Latsch Island

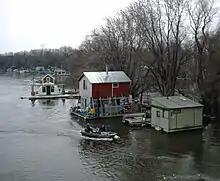
Some Latsch Island Boathouses, seen here in 2006

Latsch Island is an island located on the Mississippi River, and is part of the city of Winona, Minnesota. Latsch Island is best known for its off-the-grid counterculture houseboat ("boathouse") community, who occupy the eastern coastline of the island. During periods of flooding or high water levels, the island sometimes becomes two islands, with the eastern section referred to as Wolf Spider Island.